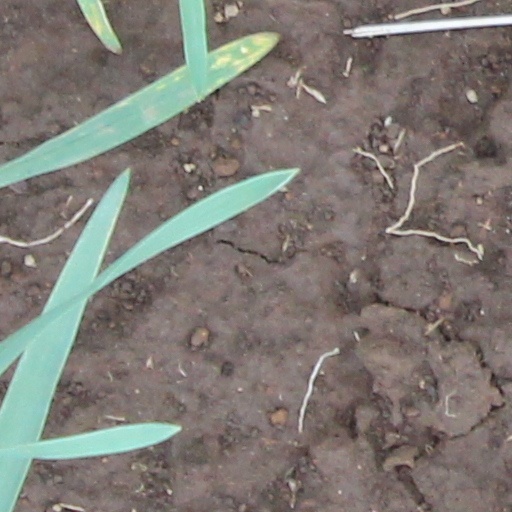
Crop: wheat